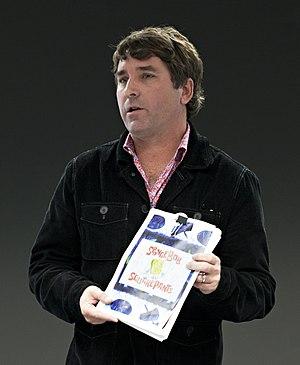
Bob l'éponge, le film est un long métrage d'animation américain, sorti en 2004. Il est réalisé, coscenarisé et produit par Stephen Hillenburg, le créateur de la série télévisée animée de laquelle il est adapté, Bob l'éponge, diffusée sur Nickelodeon depuis 1999. Les acteurs de la distribution originale de la série comme Tom Kenny, Bill Fagerbakke, Clancy Brown, Rodger Bumpass et Mr. Lawrence, prêtent leur voix aux personnages du film. D'autres acteurs sont également invités à interpréter un personnage unique, comme Scarlett Johansson, Jeffrey Tambor, Alec Baldwin et David Hasselhoff. Le film est distribué par Paramount Pictures et produit par la compagnie de production de Stephen Hillenburg, United Plankton Pictures et Nickelodeon Movies. Il s'agit du premier film de la saga de films dérivés de la série Bob l'éponge.
Stephen McDannell Hillenburg, parfois surnommé Steve Hillenburg était un dessinateur, scénariste, et réalisateur américain né le 21 août 1961 à Lawton en Oklahoma et mort le 26 novembre 2018 à San Marino en Californie. Il est principalement connu comme le créateur de Bob l'éponge.